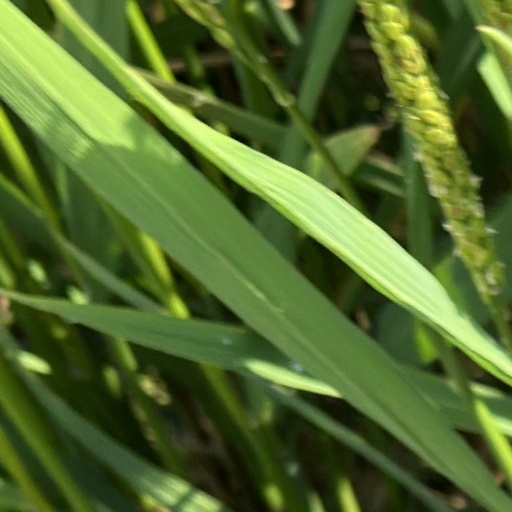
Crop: rice